Haderslev Cathedral

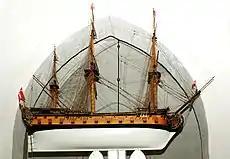
The votive ship (1950)

In the southern side of the cathedral there several paintings, including an aftermath of unknown artists high up on the east wall. The painting has been part of the church's former altarpiece. The motif is derived from the renowned renaissance painter Peter Candid's Last supper. The cathedral has 18 chandeliers, the two oldest are from 1605 and 1655 respectively. The Votive ship represents the "Fyn" from 1950.